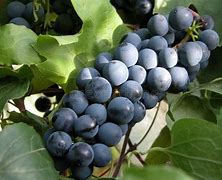
Label: Grapes